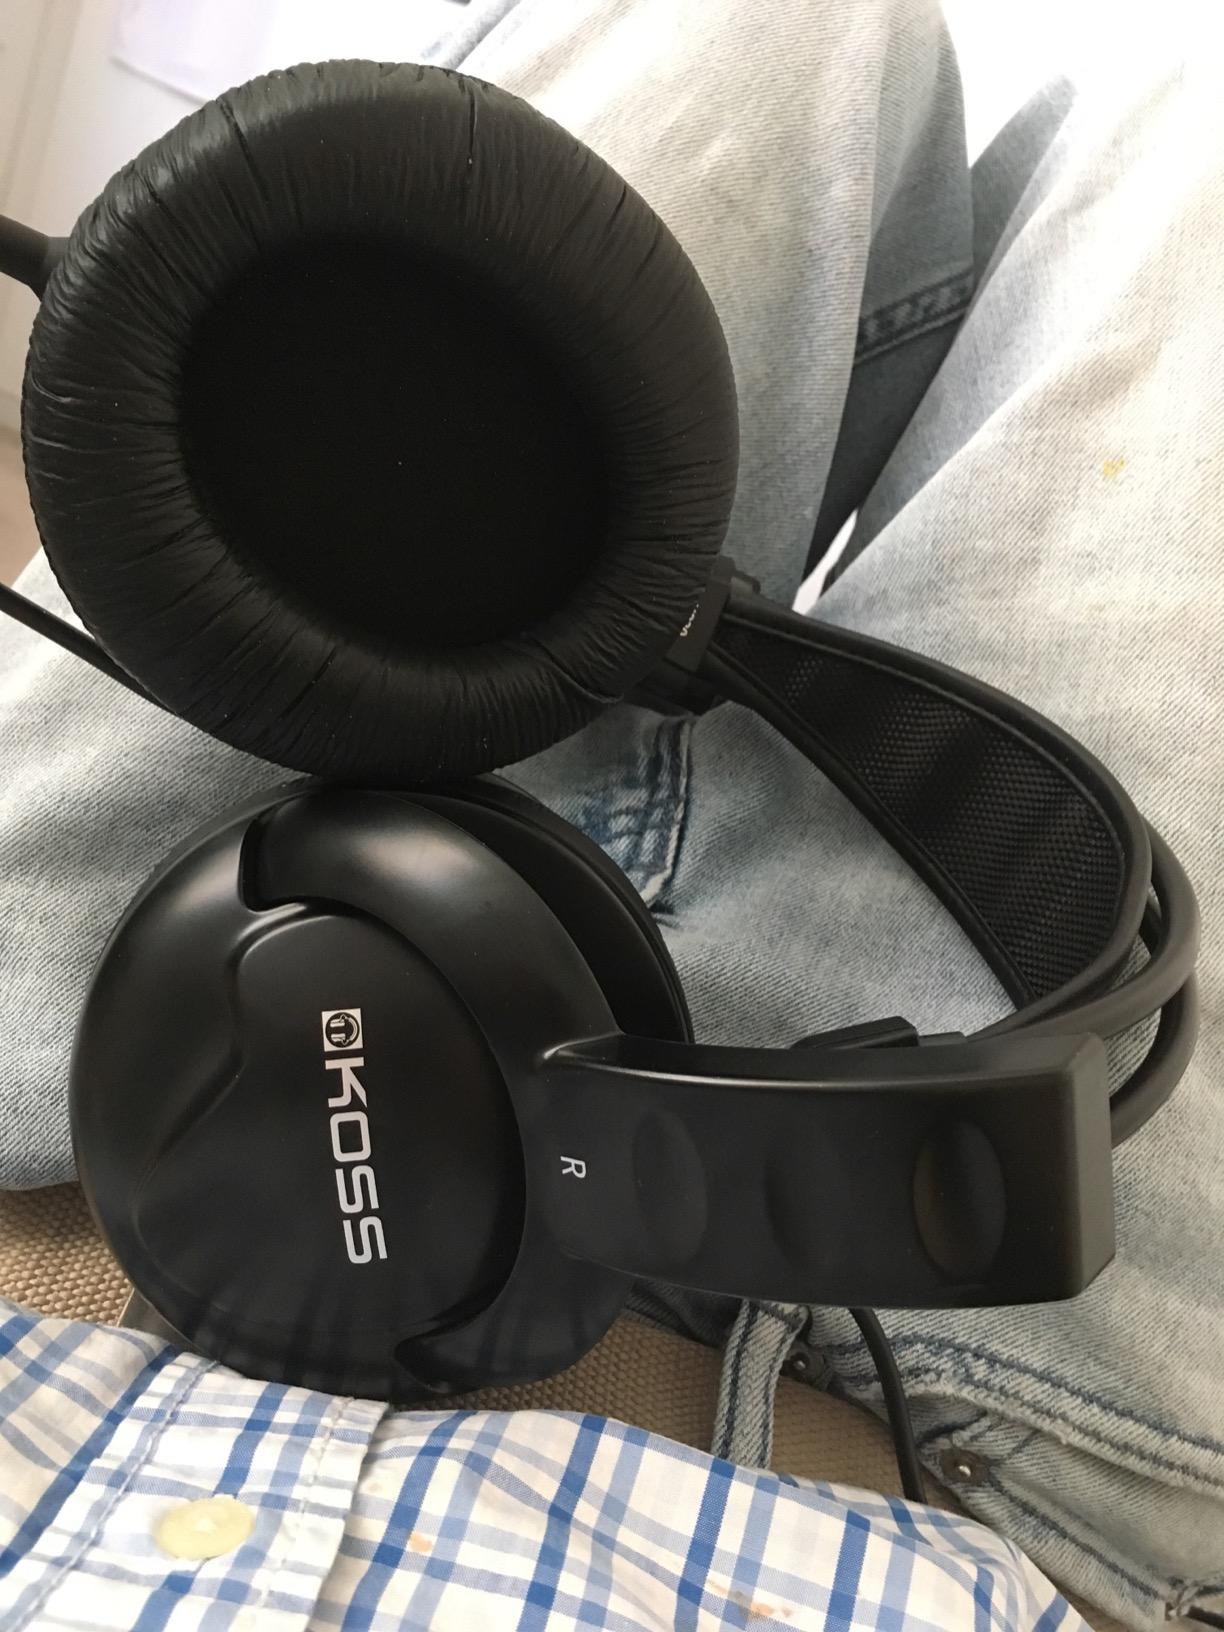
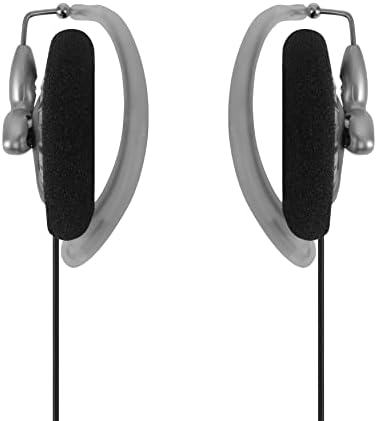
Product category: headphones
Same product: no